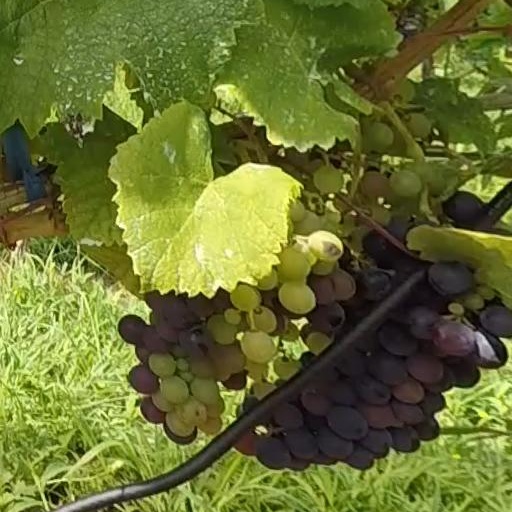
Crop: grape